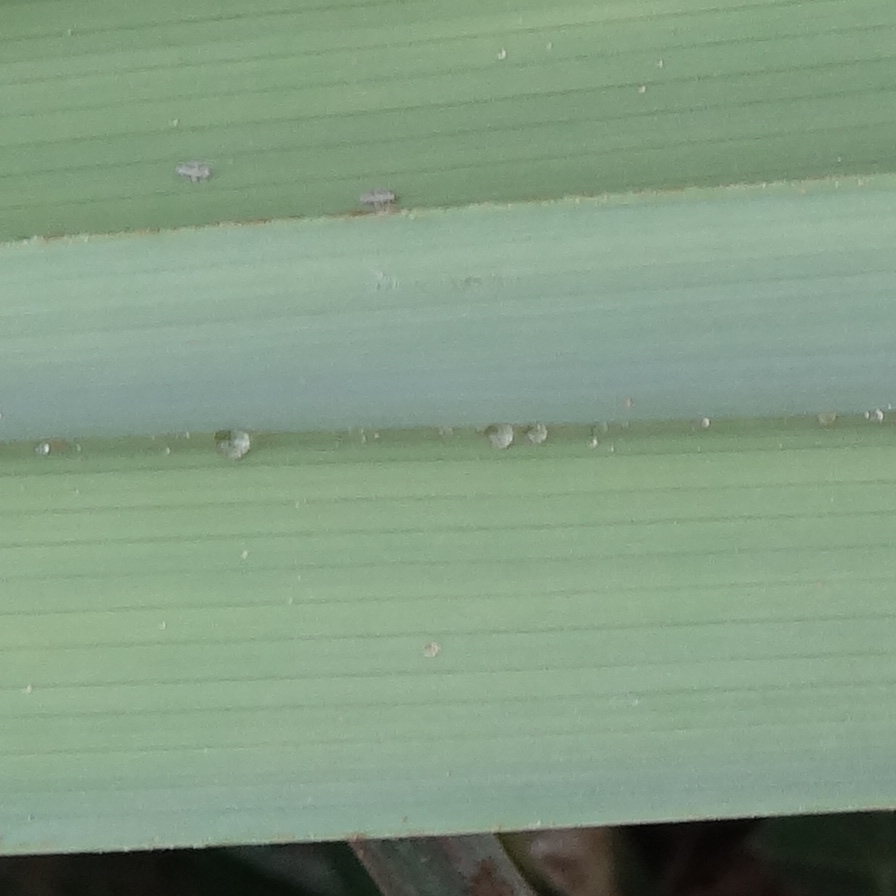
Label: Dubas